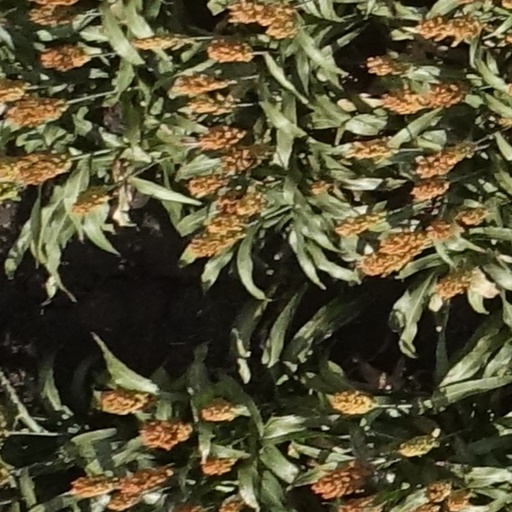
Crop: sorghum